Schaumburg, Illinois

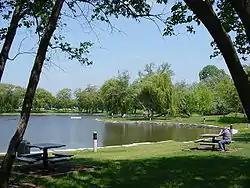
Lakeside at the Schaumburg Prairie Center for the Arts

In 1900, a 50-year anniversary brochure reported the following account: "Schaumburg has the reputation of being the model community of Cook County. Also, the town of Schaumburg is an example of a community for all other towns in Cook County and probably in other counties, too. Schaumburg is prompt in the payment of its taxes; it supports churches and schools; it has also the best roads in the land and – Schaumburg has never had a jail. Finally, it is not just for the settlers only, but also for foreigners."